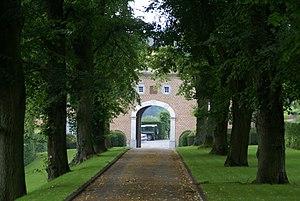
Teuven: Entrée du château de Sinnich (ou abbay de Sinnich)